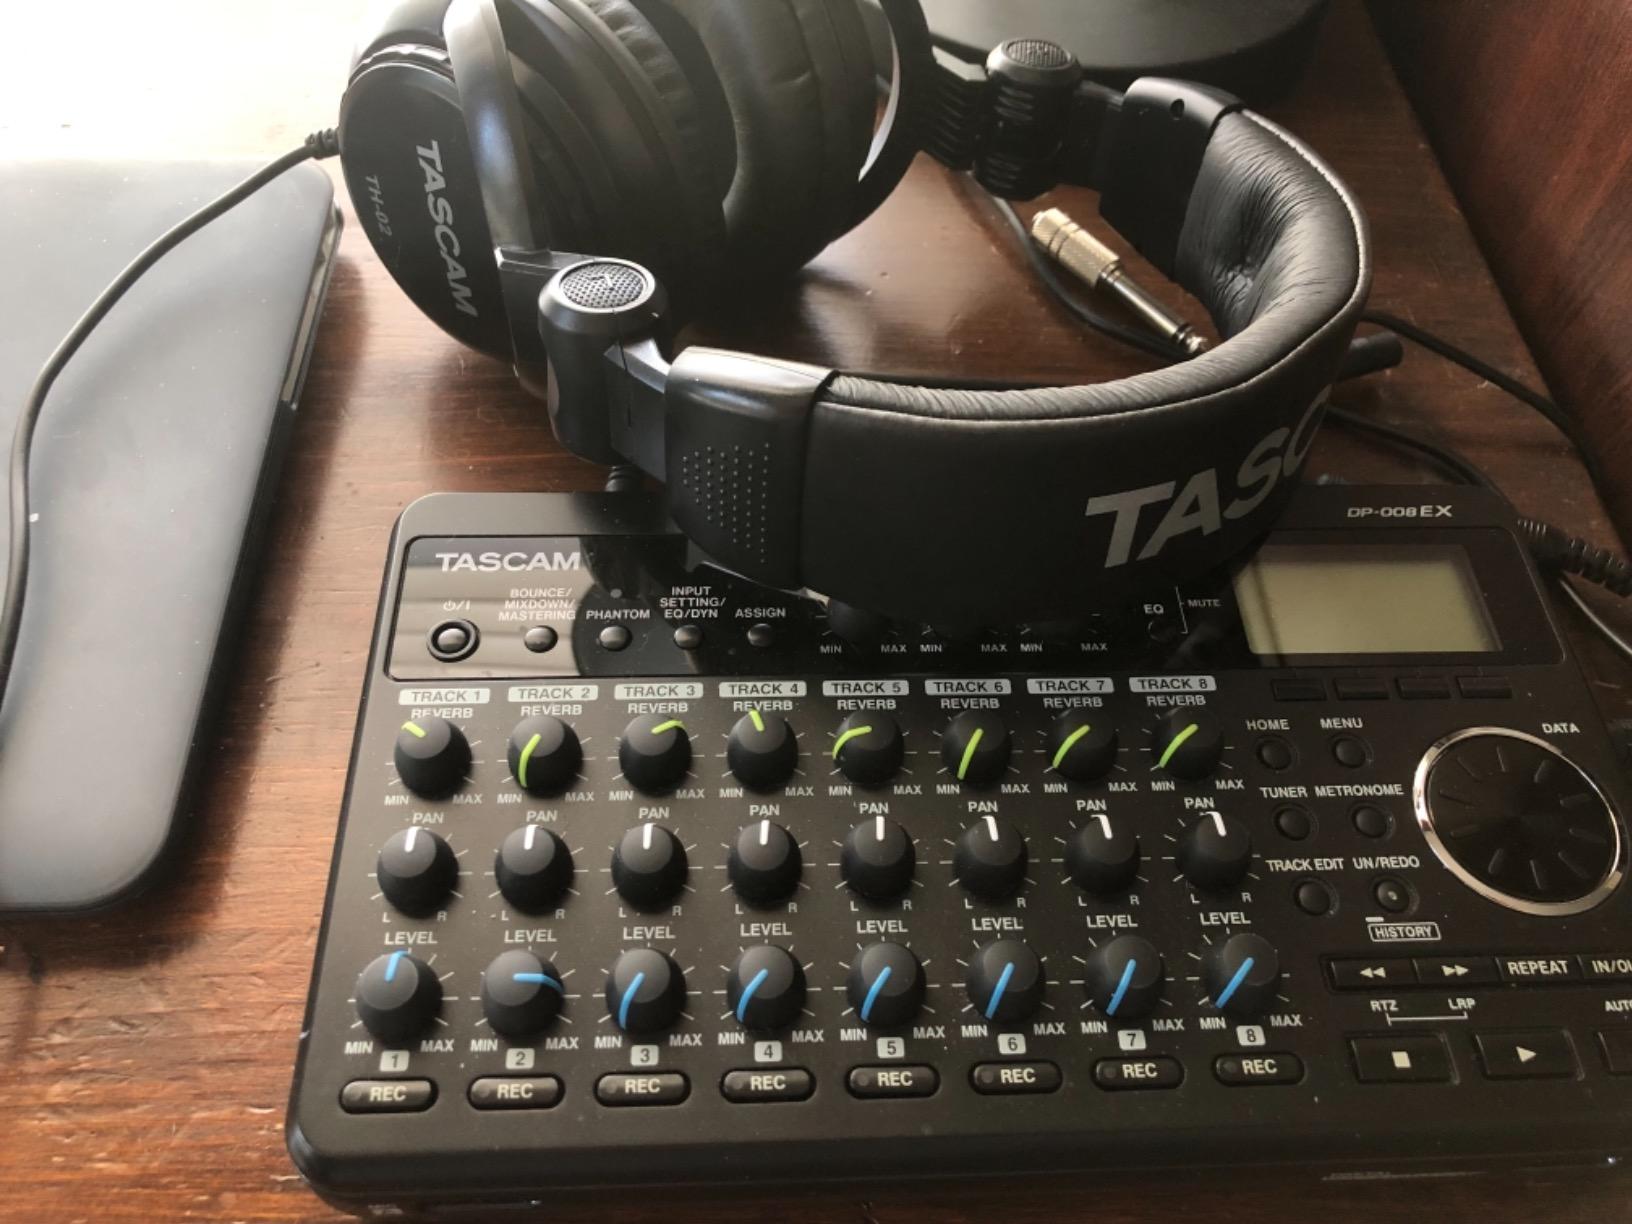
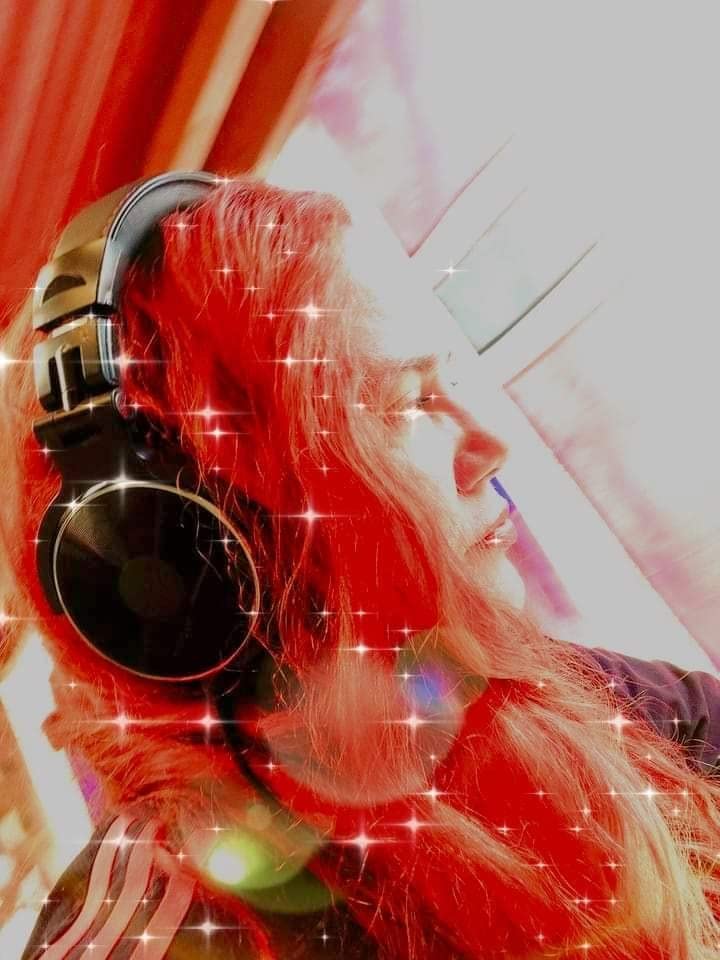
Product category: headphones
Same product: no